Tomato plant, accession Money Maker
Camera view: vertical (180 deg); turntable rotation: 330 degrees
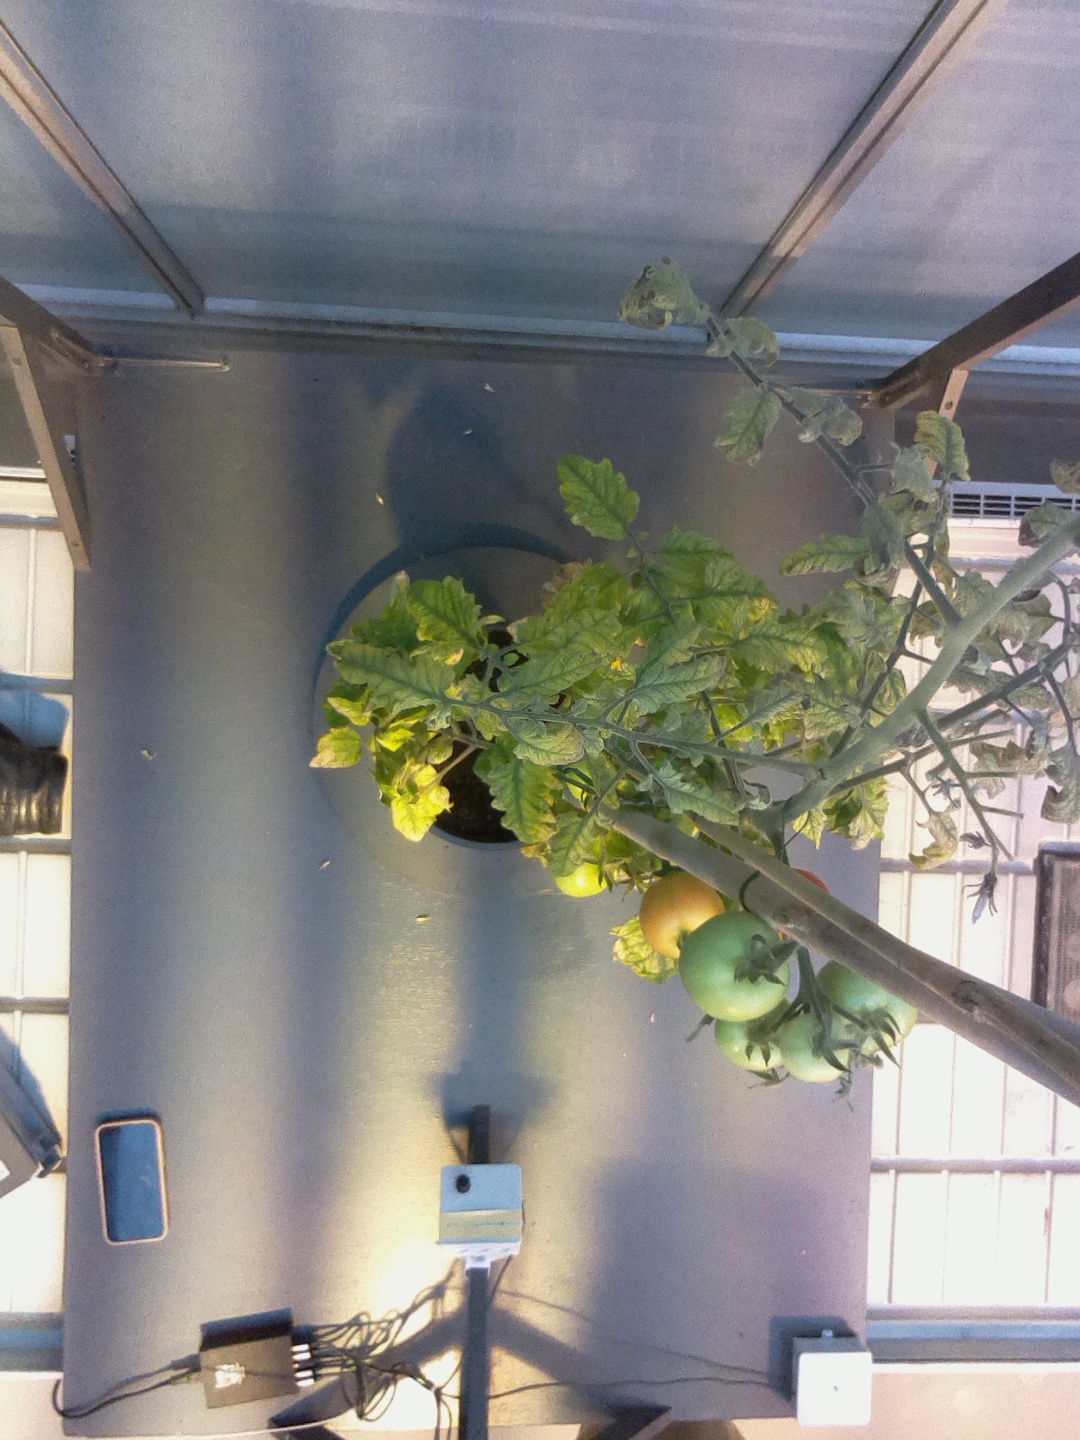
BBCH growth stage 81: 10%-20% of fruits show typical fully ripe color